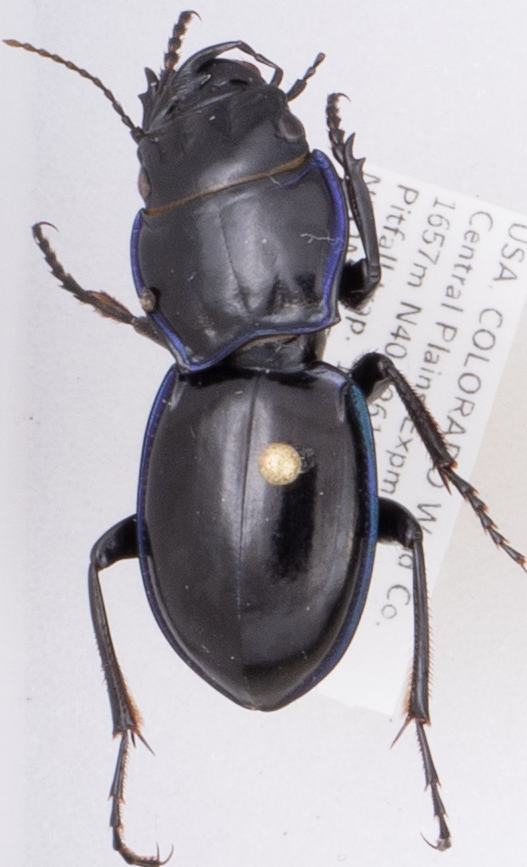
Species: Pasimachus elongatus
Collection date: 2019-06-19
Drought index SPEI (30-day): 1.28
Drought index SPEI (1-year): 0.39
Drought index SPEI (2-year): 0.47